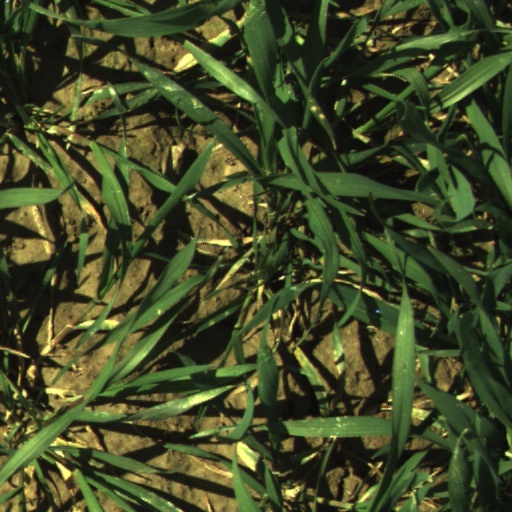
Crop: wheat